Henry II of England

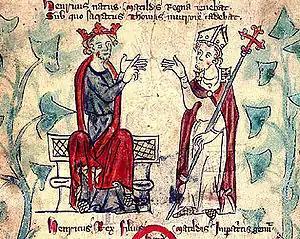
Early 14th-century representation of Henry and Thomas Becket

Henry controlled more of France than any ruler since the 9th century Carolingians; these lands, combined with his possessions in England, Wales, Scotland and later parts of Ireland, produced a vast domain often referred to by historians as the Angevin Empire. The empire lacked a coherent structure or central control; instead, it consisted of a loose, flexible network of family connections and lands. Different local customs applied within each of Henry's different territories although common principles underpinned some of these local variations. Henry travelled constantly across the empire, producing what the historian John Edward Austin Jolliffe describes as a "government of the roads and roadsides". His journeys coincided with regional governmental reforms and other local administrative business although messengers were able to connect him to all of his domains wherever he went. In his absence the lands were ruled by seneschals and justiciars, and beneath them, local officials in each of the regions carried on with the business of government. Nonetheless, many of the functions of government centred on Henry himself, and he was often surrounded by petitioners requesting decisions or favours.